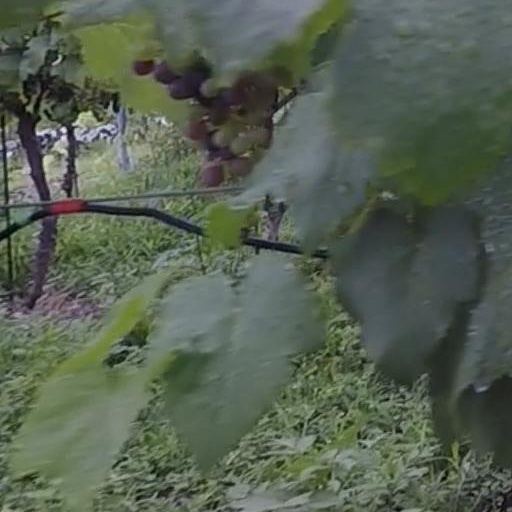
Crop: grape